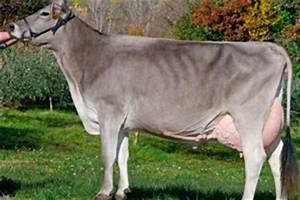
cow